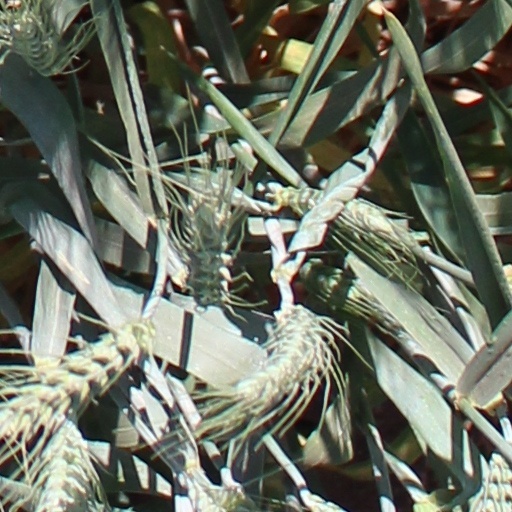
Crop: wheat